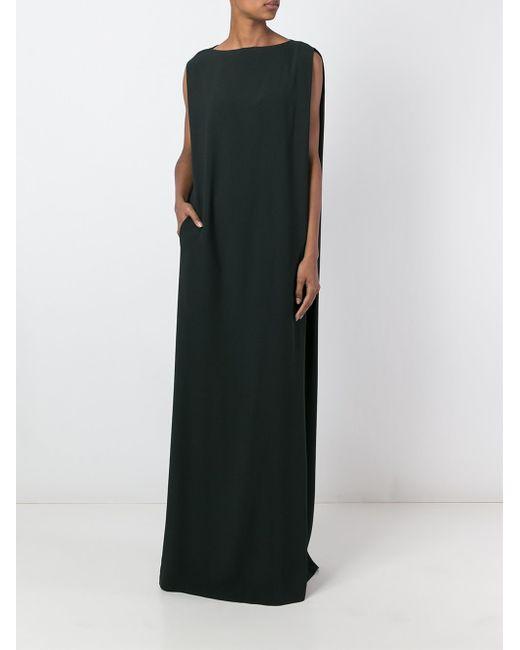
Damen Chalayan bodenlanges ärmelloses Säulenkleid in Schwarz